Columbus Crew

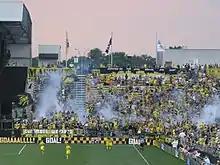
The Nordecke celebrating after Columbus scored a goal against the Chicago Fire in 2013 at Crew Stadium, now Historic Crew Stadium

The Crew has a rivalry with the Chicago Fire. Columbus is roughly a six-hour drive away from Chicago. Due to the relatively close proximity of the two cities, it is not uncommon for supporters of both teams to make the trip to support their club in matches between the two. In the 2008 season, Columbus defeated Chicago in the Eastern Conference Championship match. In 1998, Chicago defeated Columbus for the Lamar Hunt U.S. Open Cup.